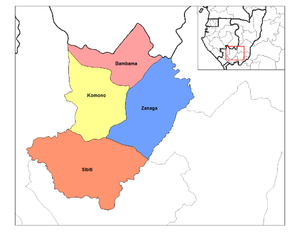
Le district de Bambama est un district du sud-ouest du département de la Lékoumou en République du Congo, ayant pour capitale la Ville de Bambama.
Le district de Mayéyé est un district du département de la Lékoumou au sud-ouest de la République du Congo, ayant pour chef-lieu la Ville de Mayéyé.
Le district de Zanaga est un district du département de la Lékoumou en République du Congo, ayant pour chef-lieu la Ville de Zanaga.
Le district de Komono est un district du département de la Lékoumou en République du Congo ayant pour chef-lieu la Ville de Komono.